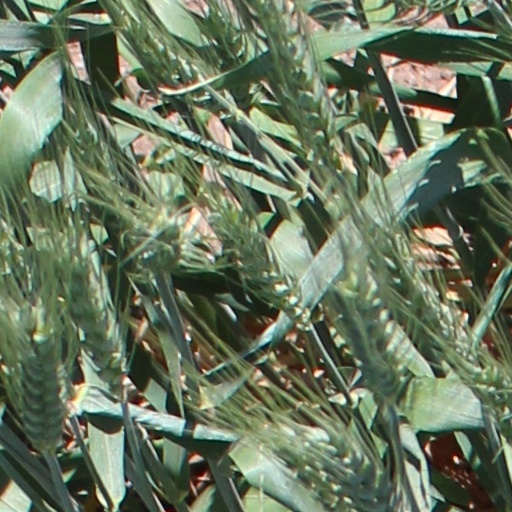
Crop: wheat